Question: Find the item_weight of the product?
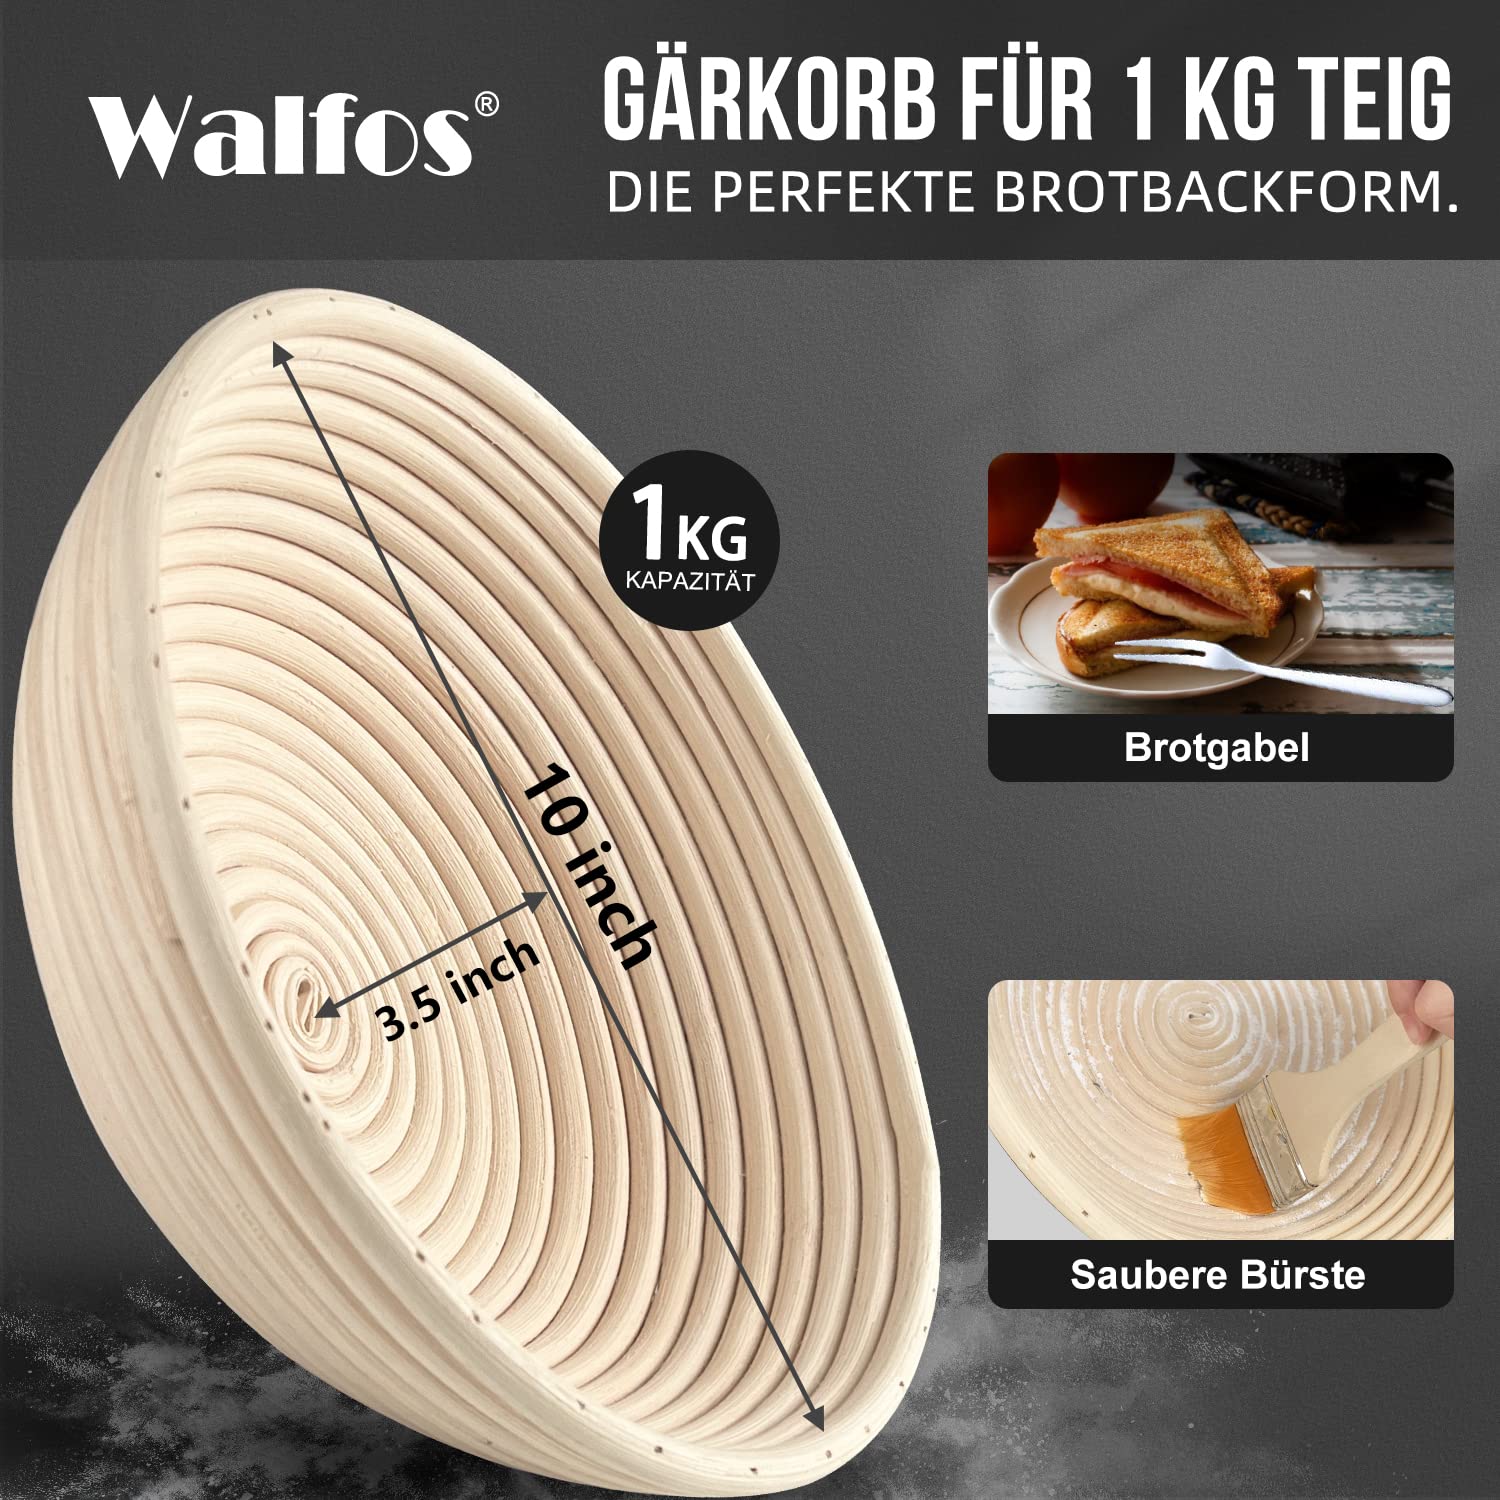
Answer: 1.0 kilogram